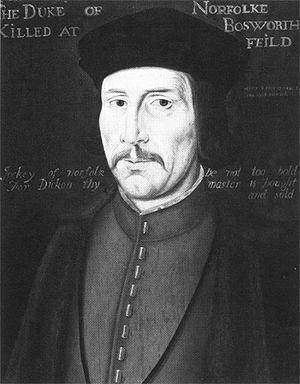
John Howard est un baron anglais de la Guerre des Deux-Roses. Soutien et conseiller du roi Richard III, il est tué à ses côtés lors de la bataille de Bosworth.